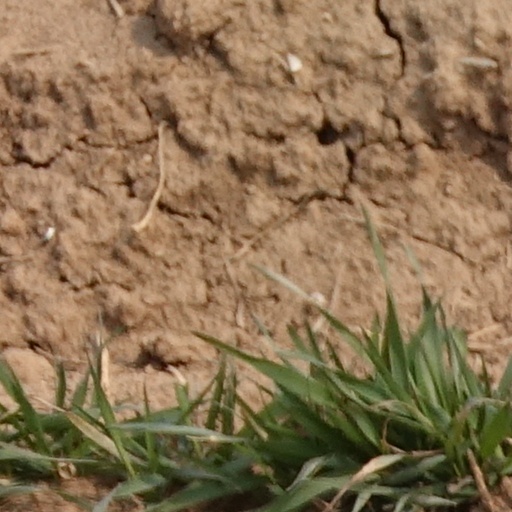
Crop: wheat